Martyrs of Pratulin

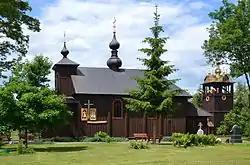
Pilgrimage Shrine of the Martyrs of Pratulin, Kostomłoty, Third Polish Republic.

The massacre at Pratulin remains the best documented of the events that took place in the region of South Podlasie, and thus, to also represent the other martyrs of the region who gave their lives for the independence of the Church from control by the State, the Latin Diocese of Siedlce chose to submit their cause for beatification in 1938. The 13 Martyrs were beatified by Pope John Paul II on October 6, 1996. In 1998, some of their relics were transferred to the Byzantine-Slavonic Rite church in nearby Kostomłoty, where the Shrine of the Martyrs of Pratulin was established.